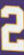
Number: 2